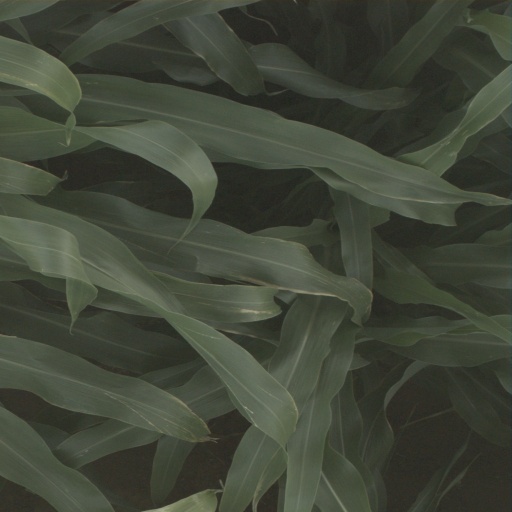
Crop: sorghum